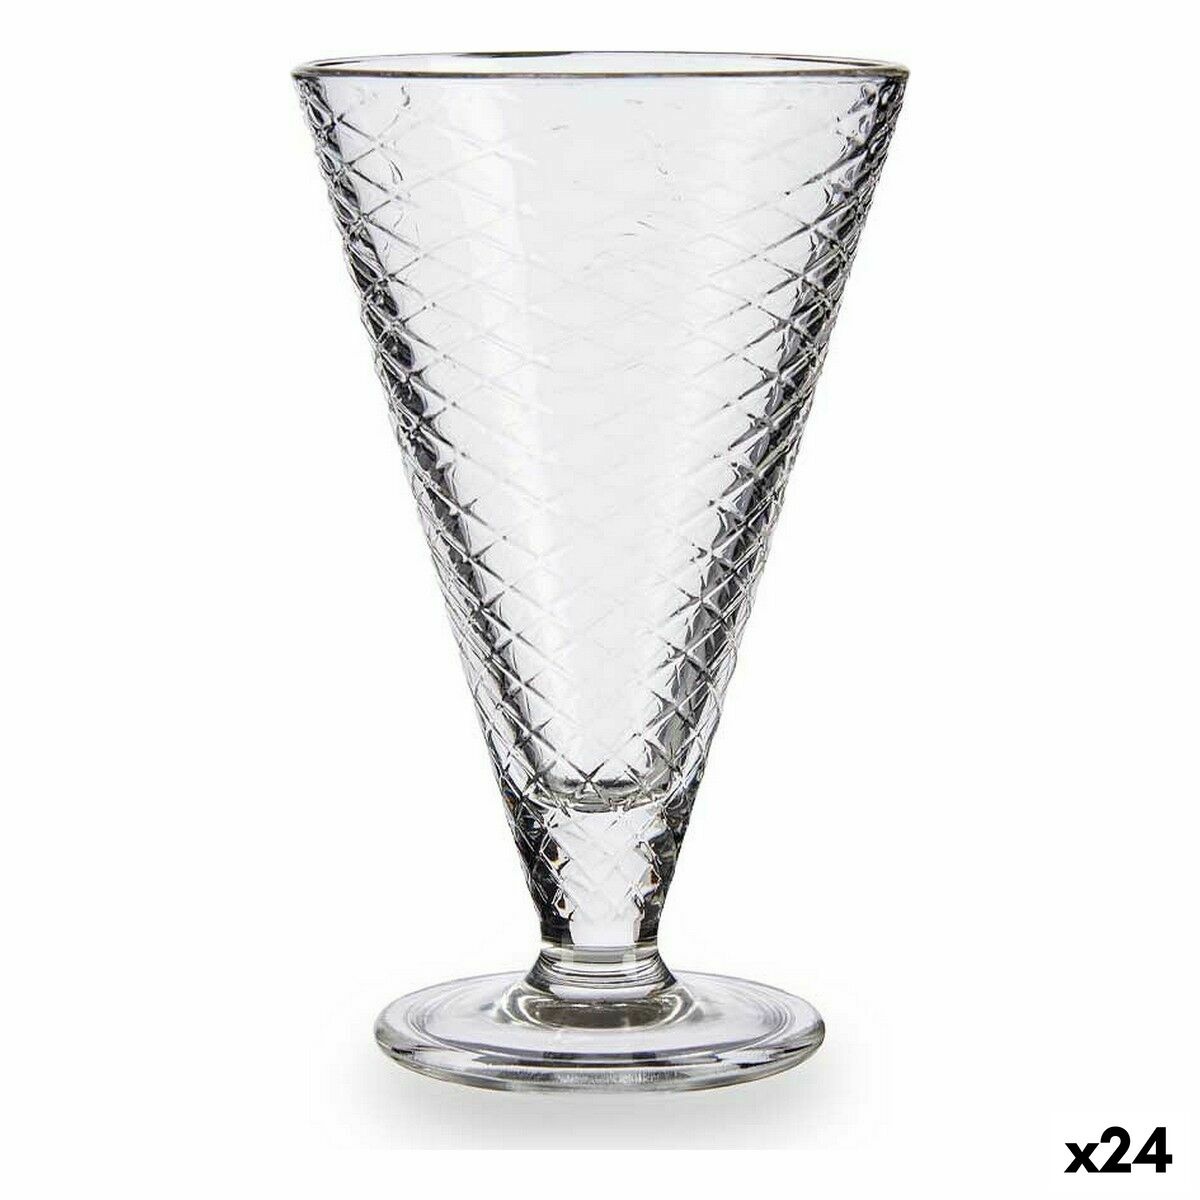
Coupe de glaces et de milkshakes Vivalto IC-21B-6/BHA6
Si vous aimez prendre soin de chaque détail de votre maison et d'être à la dernière mode en matière de produits qui vous rendront la vie plus facile, achetez Coupe de glaces et de milkshakes Vivalto IC-21B-6/BHA6 au meilleur prix. Type: Coupe de glaces et de milkshakes General Product Safety Regulations information: Arte Regal Import, S.L. Camino Masia del Conde 1-3. Pol. Industrial Masia del Conde – Loriguilla (Valencia) 46393 - Loriguilla +34961521448 info@arteregal.es https://www.arteregal.com/
Brand: Vivalto
Category: Home & Garden > Kitchen & Dining > Kitchen Appliance Accessories > Ice Crusher & Shaver Accessories > Ice Containers